Lorna Doom

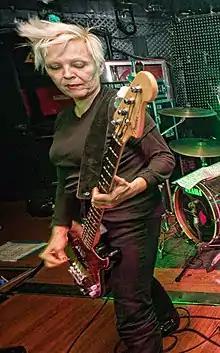
Lorna Doom performing with the Germs in 2009

Lorna Doom (born Teresa Marie Ryan, January 4, 1958 – January 16, 2019) was an American musician best known as the bass guitarist for the punk rock band the Germs from 1976 to 1980, and again after they got back together from 2005 to 2009.